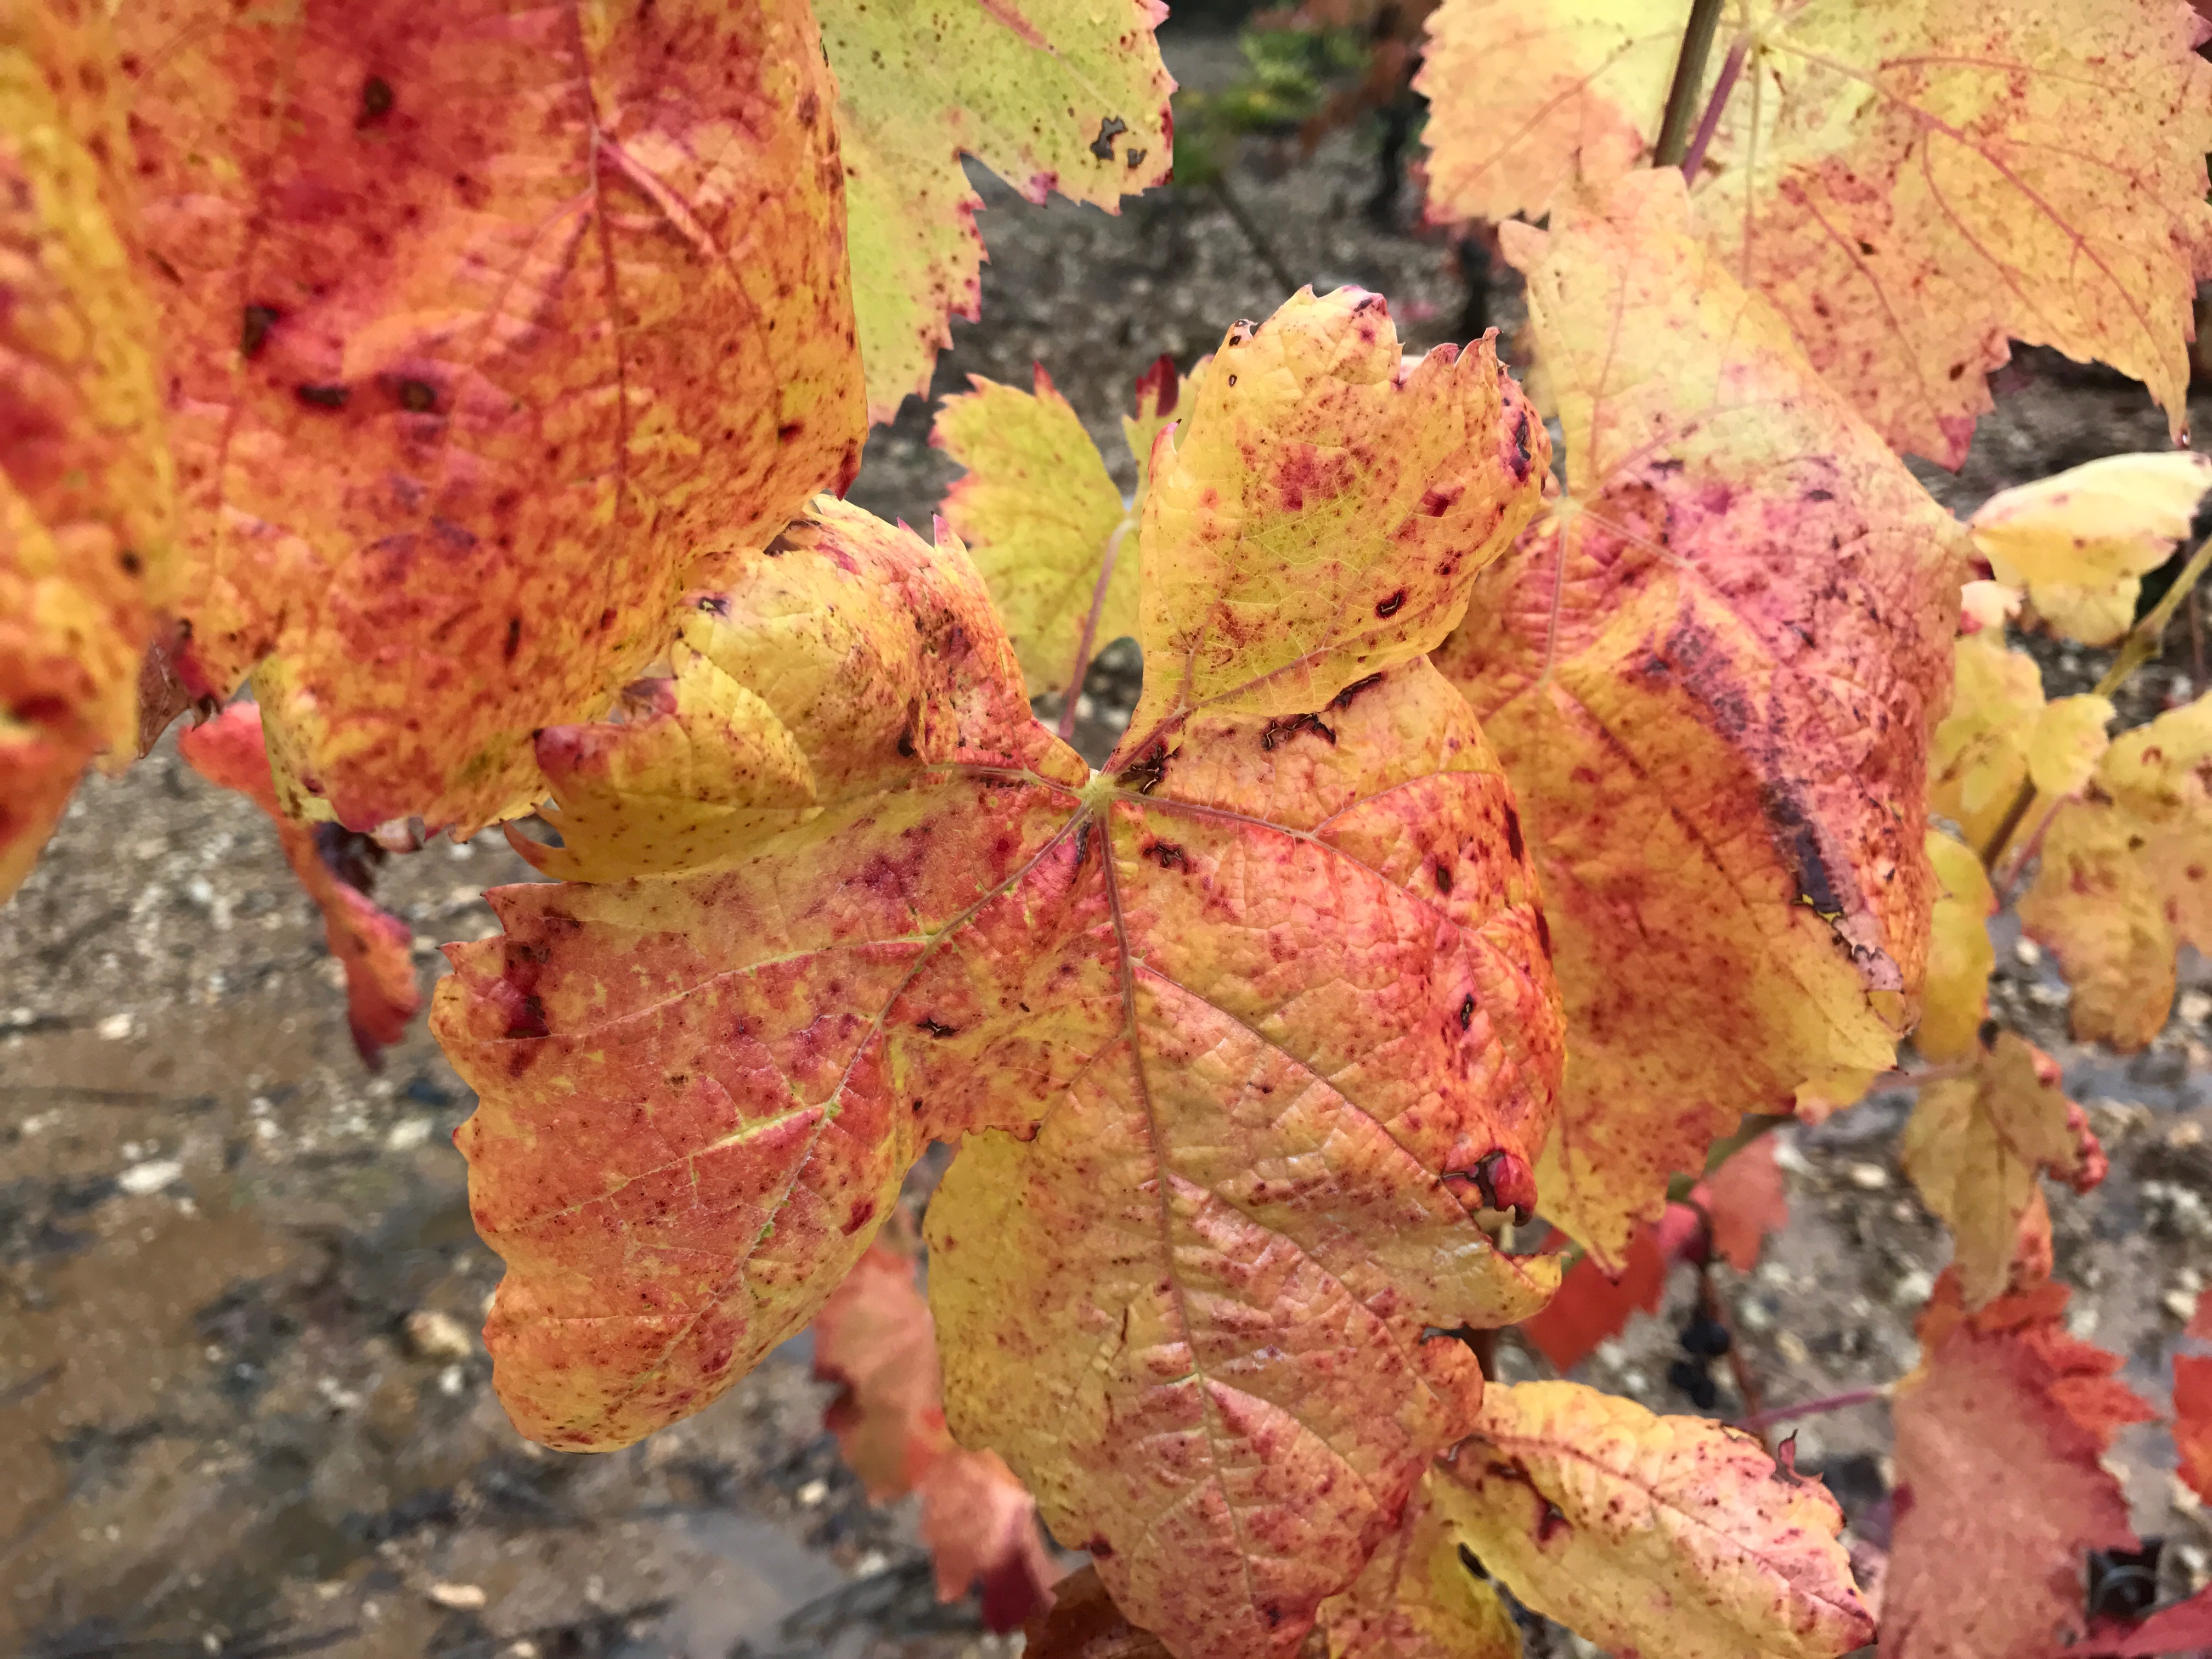
landscape, tree, plant, vine, wine, leaf, flower, autumn, soil, season, maple tree, winegrowing, wine leaf, flowering plant, woody plant, land plant